U.S. Route 131

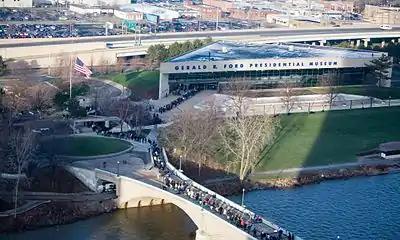
Photograph of

As US 131 passes through the outskirts of Plainwell, it curves to the northeast through a commercial area centered around the interchange with M-89; M-43 departs the freeway at this exit. North of this area US 131 crosses the Kalamazoo River and runs past the US 131 Raceway Park, a dragstrip close to the M-222 interchange near Martin. The freeway continues north through mixed farm and forest land to the residential areas that abut it in Wayland. Farther north the highway crosses into Kent County and the southern end of the Grand Rapids metropolitan area.